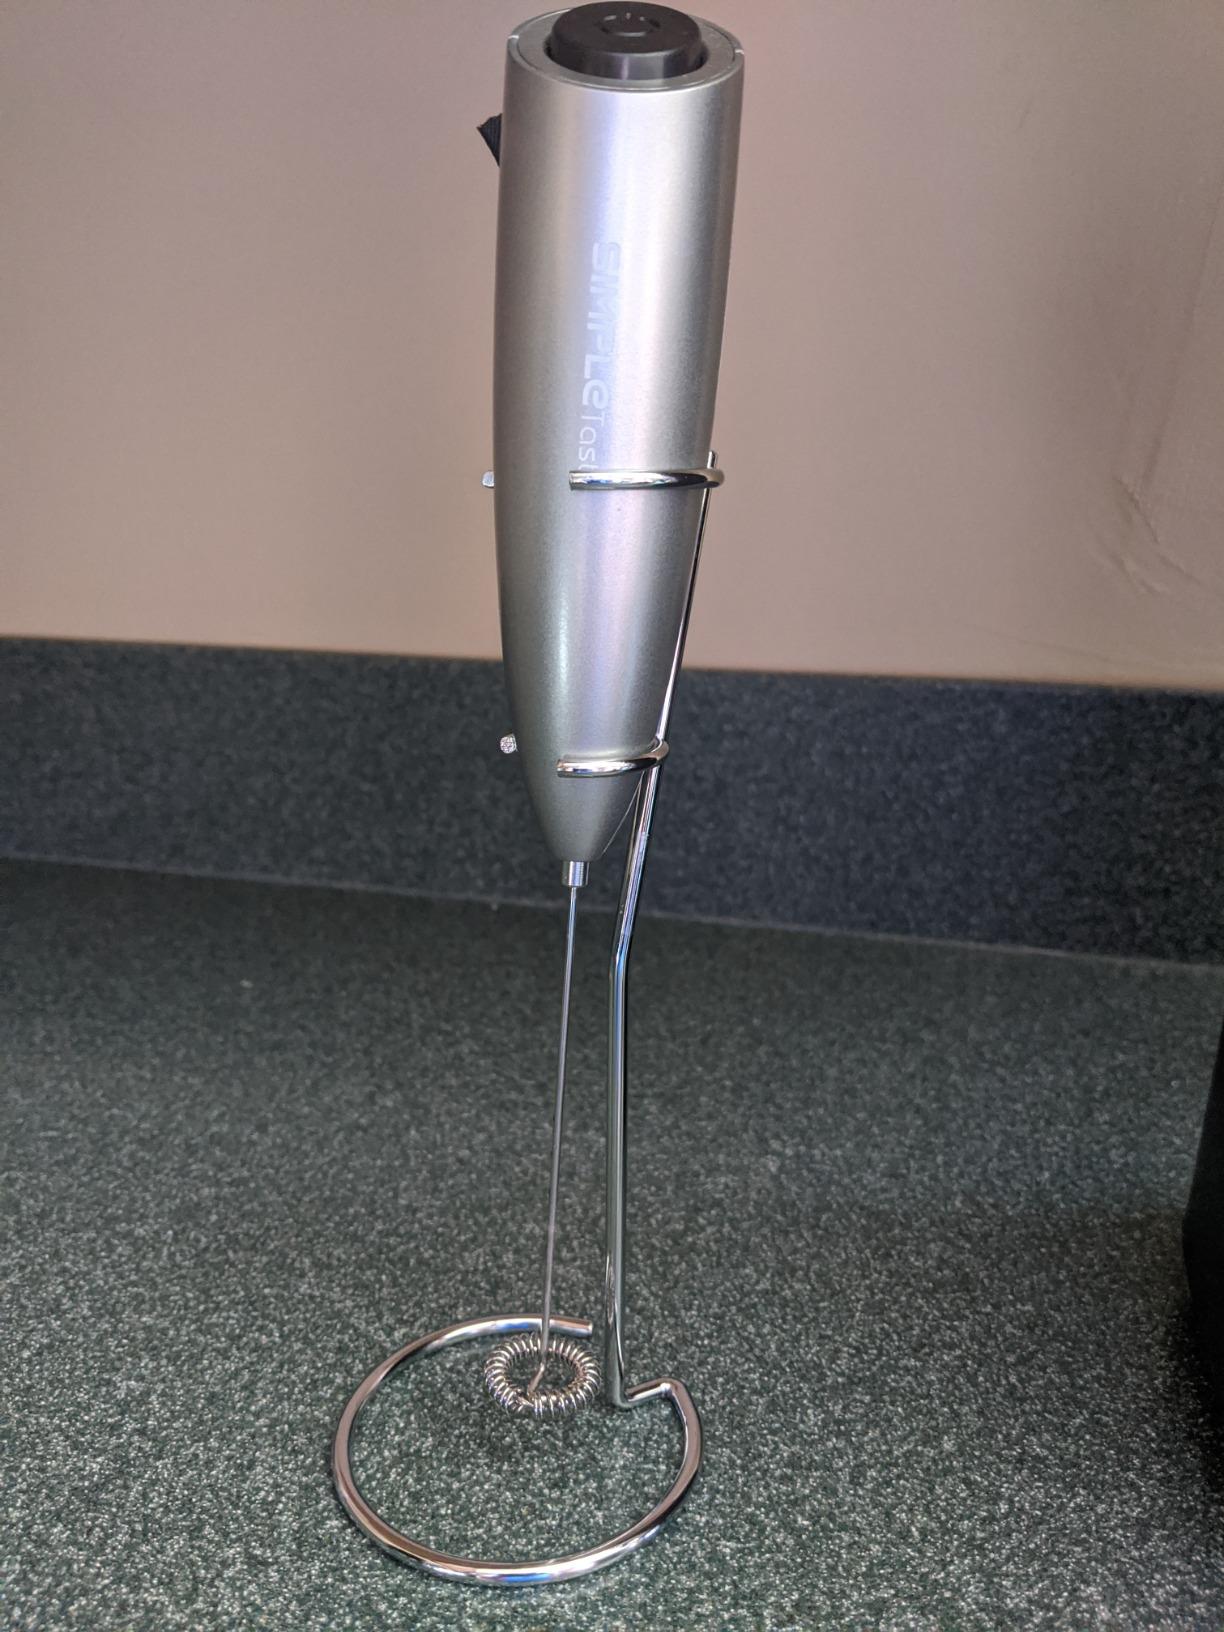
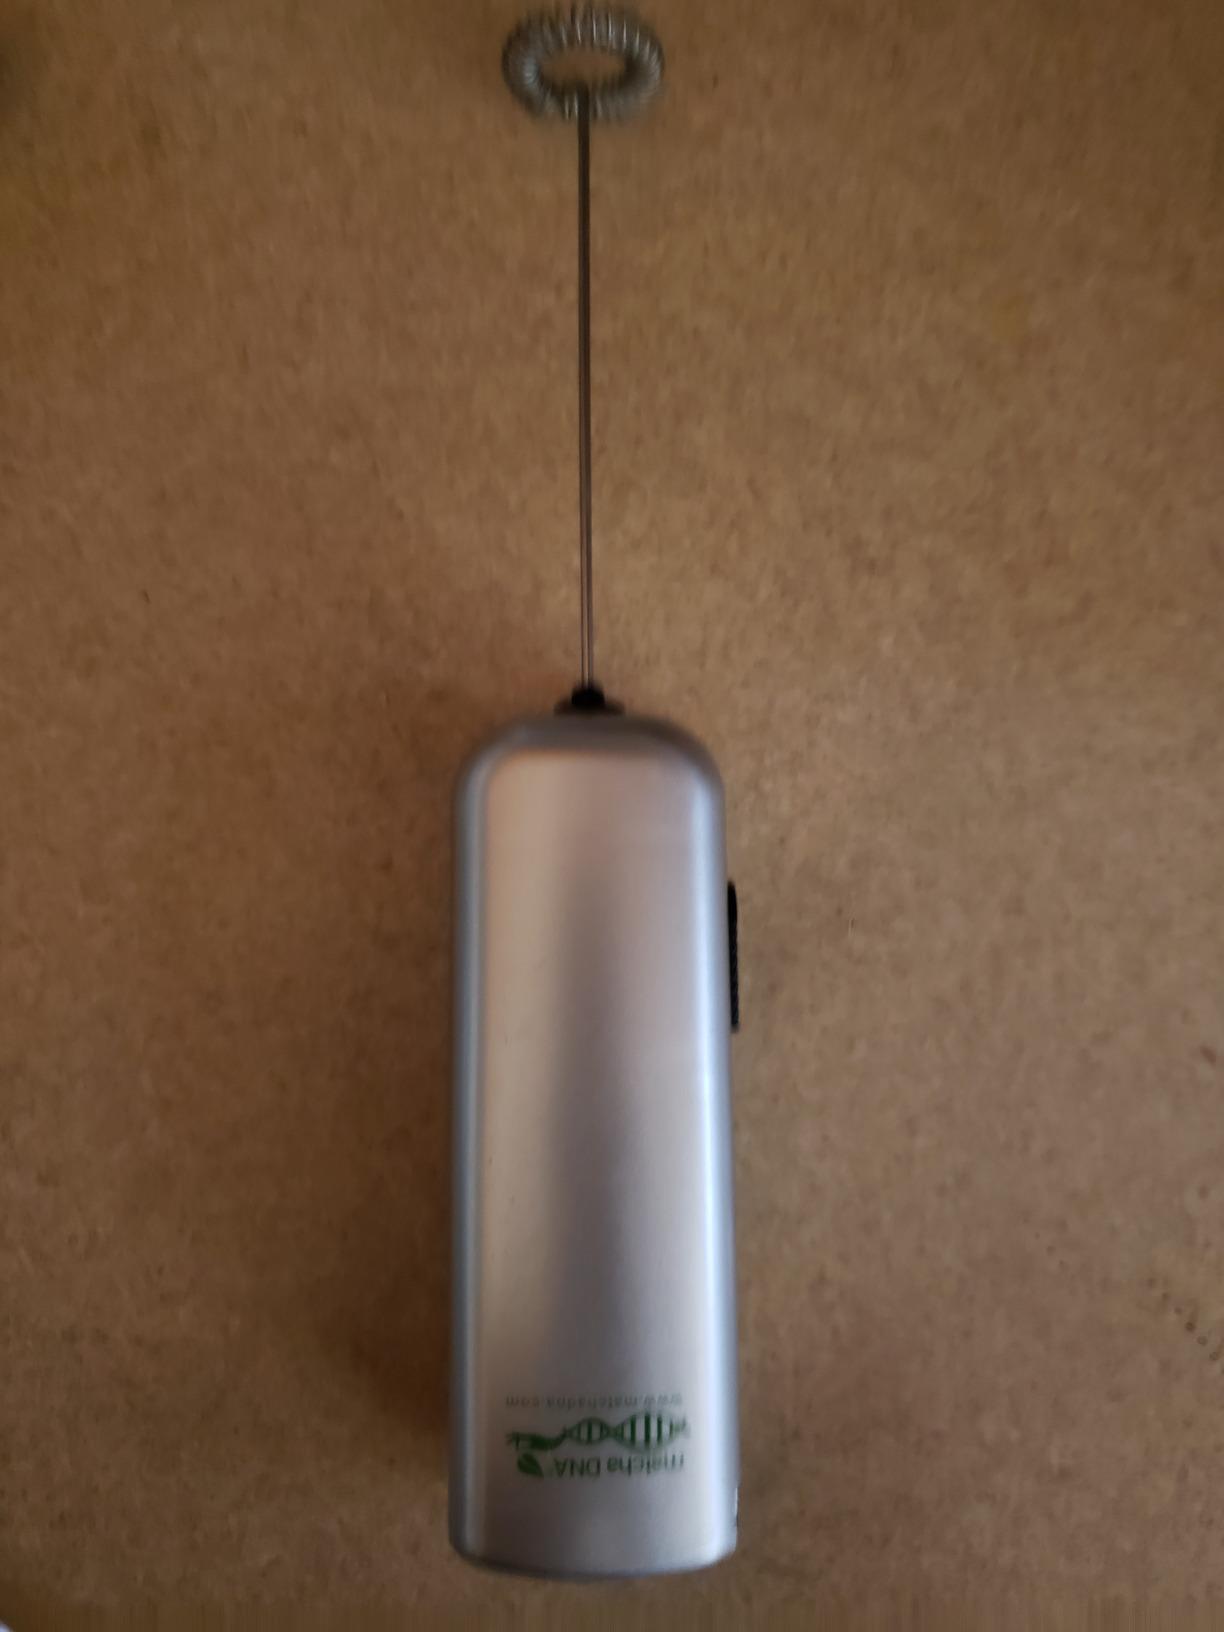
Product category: items_mixer
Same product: no